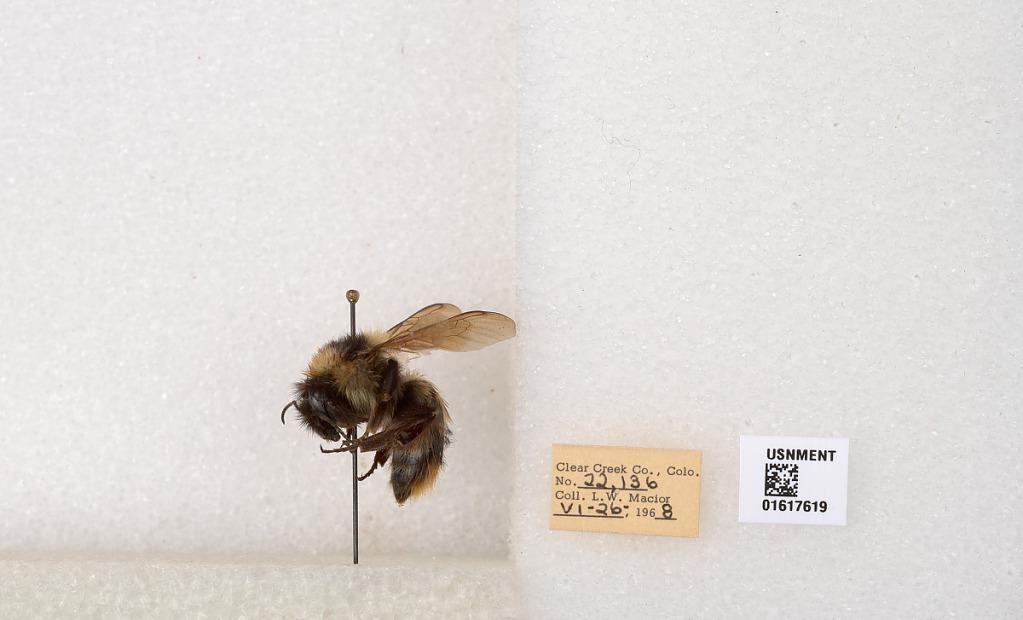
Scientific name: Bombus kirbyellus
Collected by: L. Macior
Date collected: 1968-6-26
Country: United States
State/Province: Colorado
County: Clear Creek
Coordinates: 39.6891, -105.644